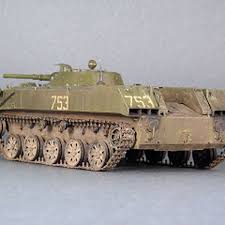
Label: BMD